H II region

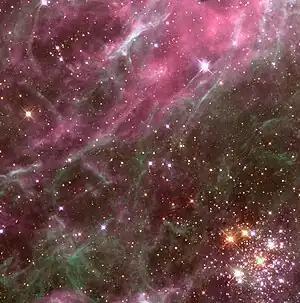
A small portion of the Tarantula Nebula, a giant H II region in the Large Magellanic Cloud

The precursor to an H II region is a giant molecular cloud (GMC). A GMC is a cold (10–20 K) and dense cloud consisting mostly of molecular hydrogen. GMCs can exist in a stable state for long periods of time, but shock waves due to supernovae, collisions between clouds, and magnetic interactions can trigger its collapse. When this happens, via a process of collapse and fragmentation of the cloud, stars are born (see stellar evolution for a lengthier description).